History of the Catholic Church in Mexico

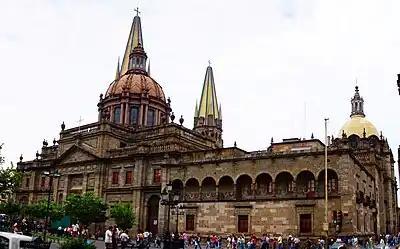
The Guadalajara Cathedral.

The ordained clergy (but not religious sisters) had ecclesiastical privileges ("fueros"), which meant that they were exempt from civil courts, no matter what the offense, but were tried in canonical courts. This separation of jurisdictions for different groups meant that the Church had considerable independent power. In the late eighteenth century, one of the Bourbon Reforms was the removal of this "fuero", making the clergy subject to civil courts.